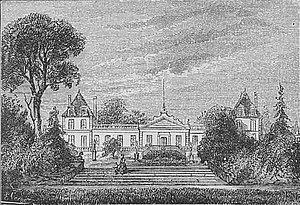
Illustration du Château Beychevelle dans l'ouvrage Bordeaux et ses vins (6ème édition) de Charles Cocks et Edouard Féret publié en 1893
Le château Beychevelle, est un domaine viticole de 250 ha dont 90 ha de vignes, situé à Saint-Julien-Beychevelle en Gironde. Localisé dans l'AOC saint-julien, il est classé quatrième grand cru au classement de 1855.